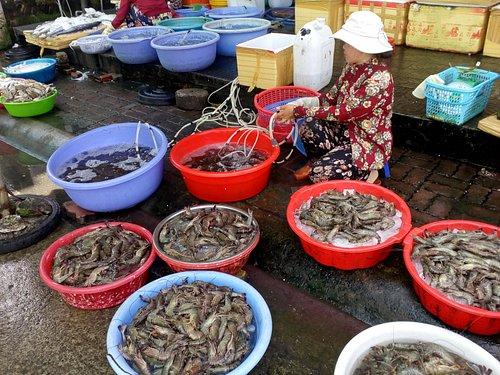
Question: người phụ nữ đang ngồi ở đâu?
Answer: người phụ nữ đang ngồi ở một quầy hải sản